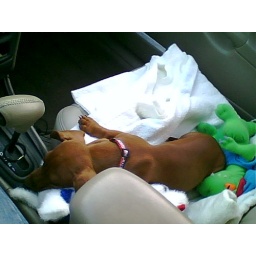
Oliver's sleeping spot in the car